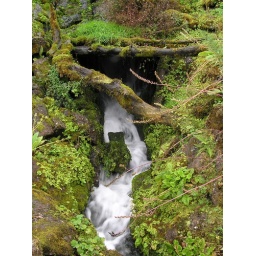
A stream running down between rocks from a little water fall in the Edinburgh Botanic gardens